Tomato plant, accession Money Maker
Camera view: horizontal (90 deg, fisheye); turntable rotation: 90 degrees
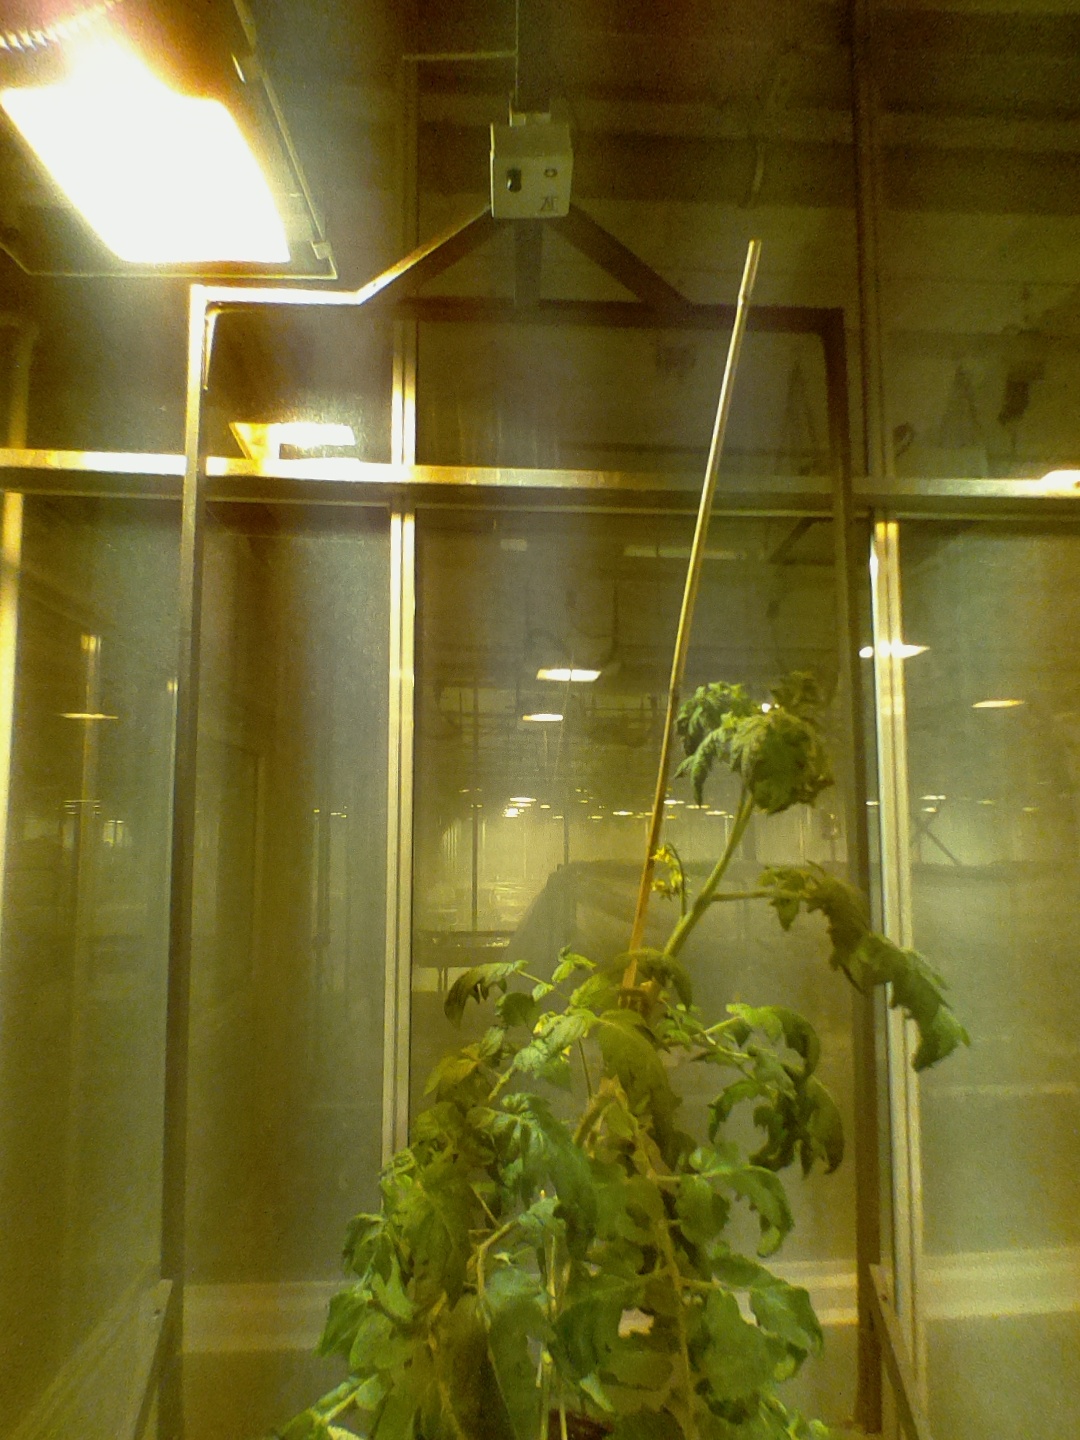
BBCH growth stage 68: Full flowering, 80%-90% of flowers open, more petals falling